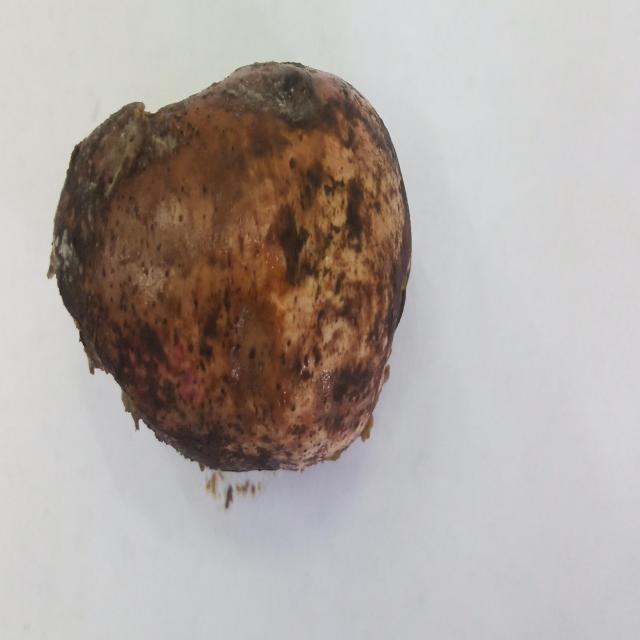
Plum grade: rotten